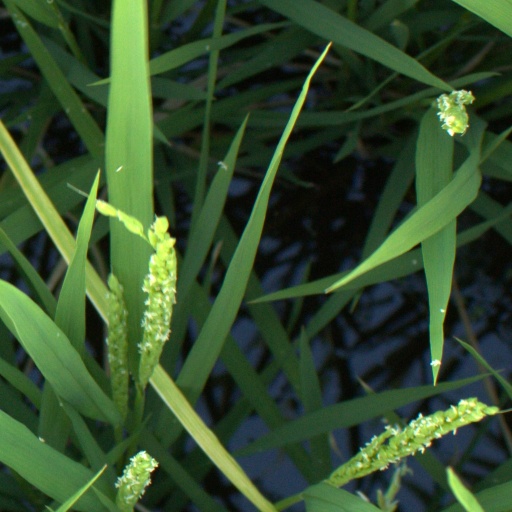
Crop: rice